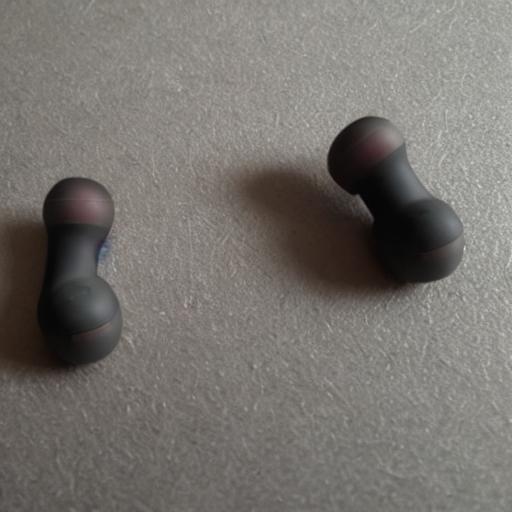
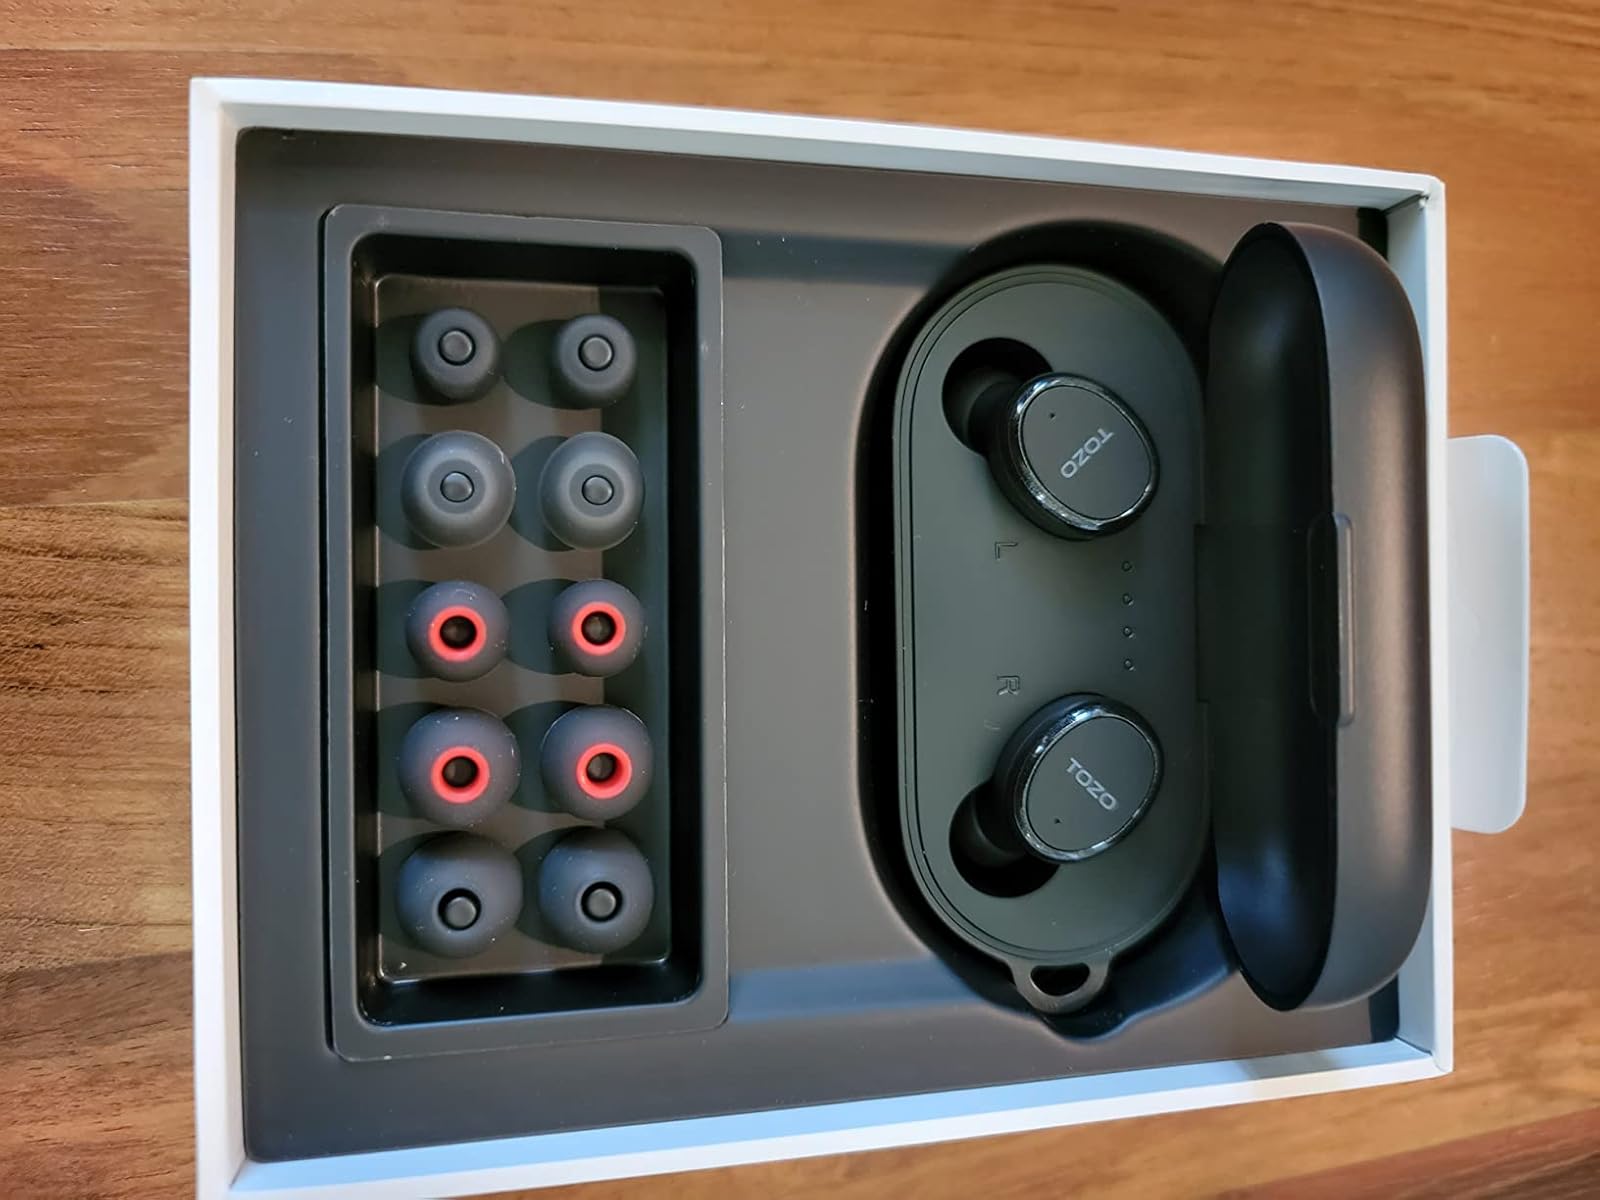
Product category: earbuds
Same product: no